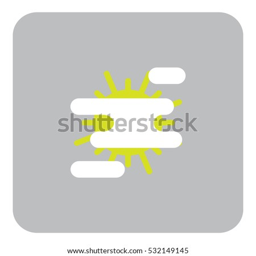
vector illustration of the sun and clouds .